Habberley, Worcestershire

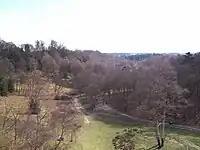
Habberley Valley from sandstone cliff.

Habberley Valley is a Local Nature Reserve consisting of 25 hectares of lowland heathland and woodland with large sandstone outcrops. There are walks connecting it with the Wyre Forest which lie east of Wassell Wood (at Trimpley) and is a popular site locally for picnics and walks. The path up the escarpment at the west end of the valley is called Jacobs Ladder.